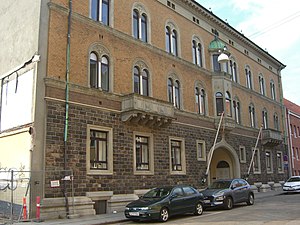
C.H. Clausen / Værker
Østergade 4, Esbjerg (1898)
Østergade 4, Esbjerg This is a photo of a listed building in Denmark, number 561-190348-1 in the Heritage Agency of Denmark database for Listed Buildings.
Christian Hjerrild Clausen var en produktiv dansk arkitekt, der især har sat sit fingeraftryk på Esbjergs bybillede.